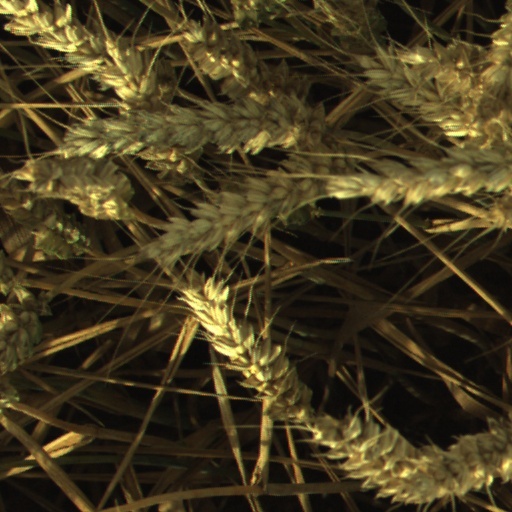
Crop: wheat